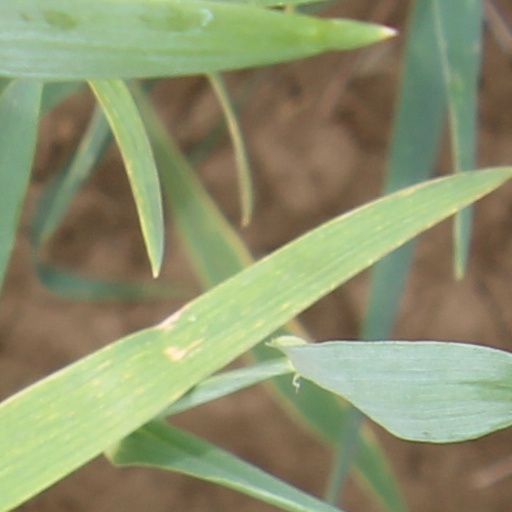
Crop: wheat